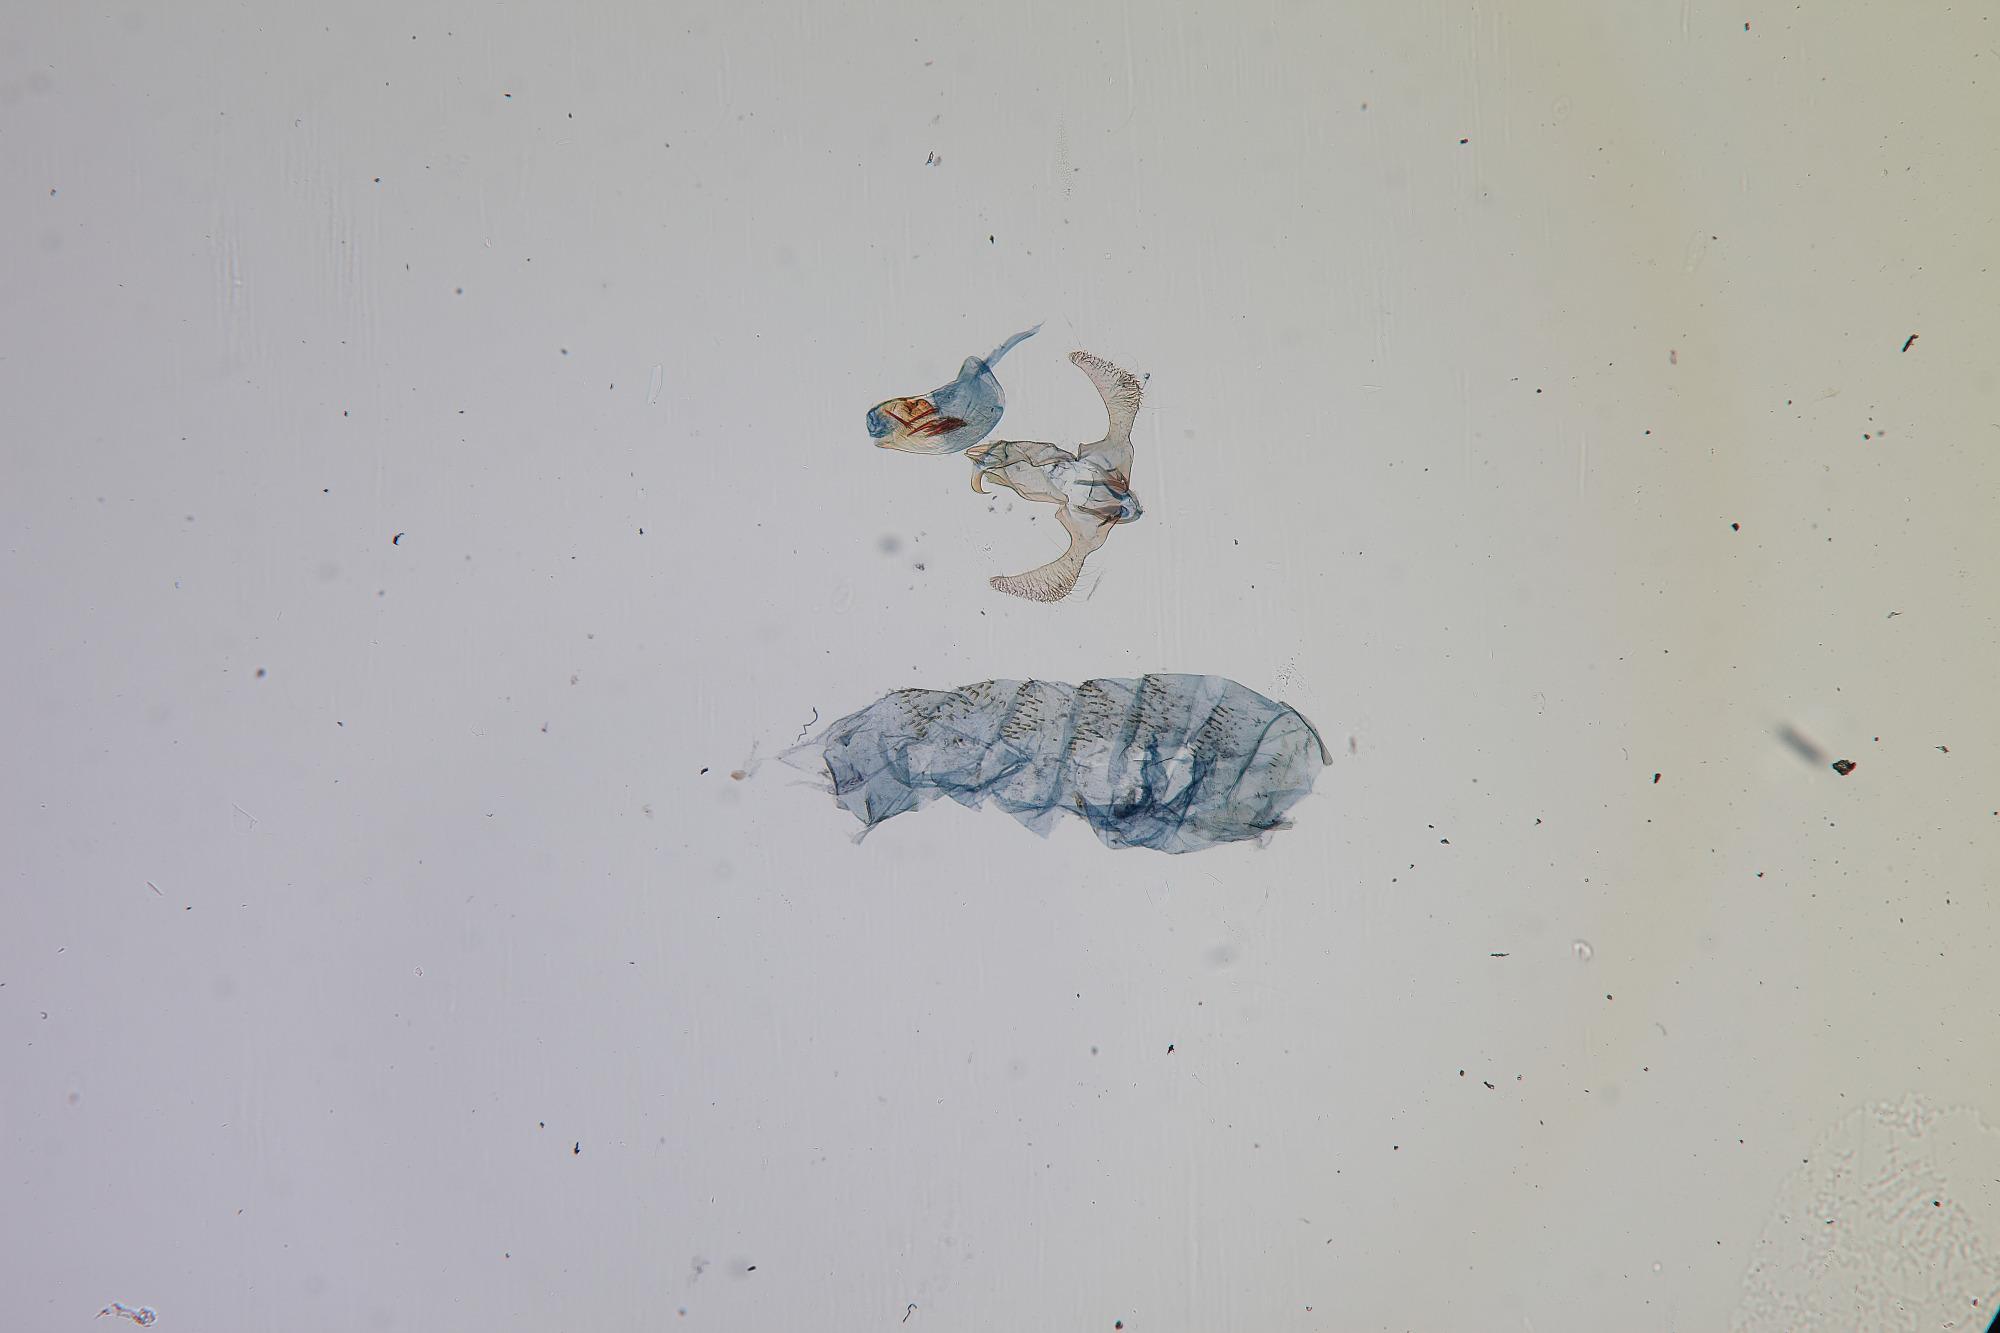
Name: Deltoplastis cognata
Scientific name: Deltoplastis cognata Wu & Park, 1998
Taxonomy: Animalia, Arthropoda, Insecta, Lepidoptera, Glossata, Lecithoceridae, Lecithocerinae
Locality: Kandy, 2100', Udawattakele Sanctuary, Kandy, Sri Lanka
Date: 10 Jan 1970 to 23 Jan 1970